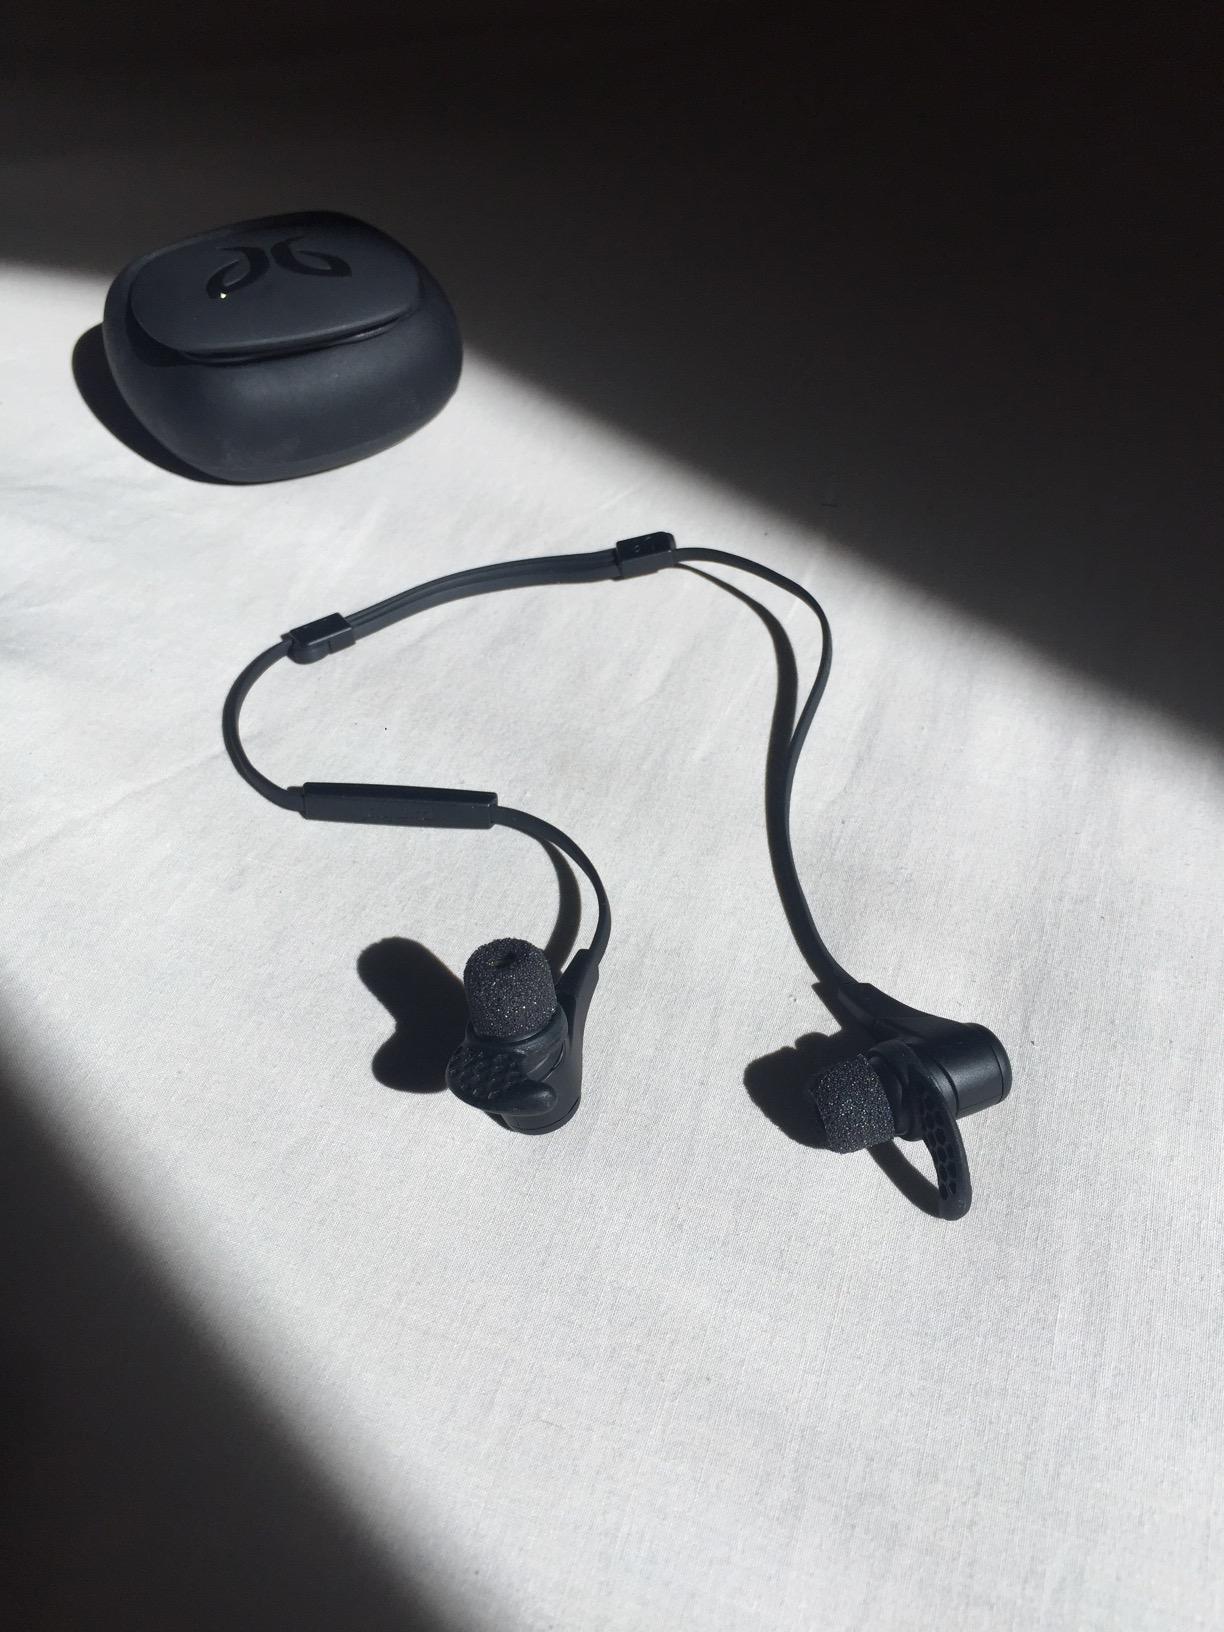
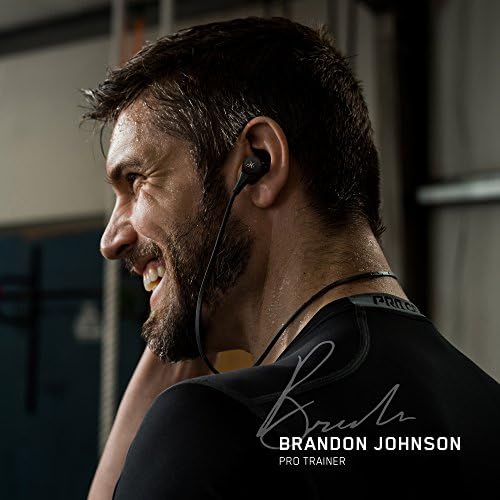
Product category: headphones
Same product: yes